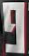
Number: 9